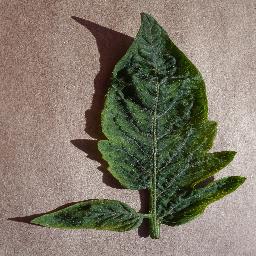
Label: Tomato___Tomato_Yellow_Leaf_Curl_Virus